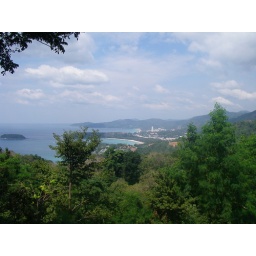
A view from a hill above Kata and Karon beach